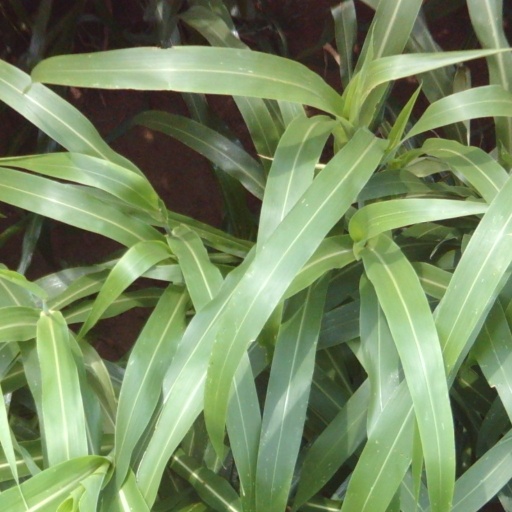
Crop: sorghum